Christianity in Houston

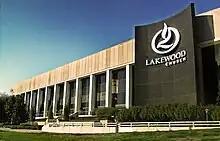
Lakewood Church

The Anglican-Episcopalian tradition is served by a multitude of communities affiliated with the Protestant Episcopal Church in the United States of America, and the Anglican Church in North America. Among them, the Episcopal Diocese of Texas within the Episcopal Church is the oldest Anglican or Episcopalian jurisdiction for the area. Within the Anglican Church in North America, several parish churches of Greater Houston are part of the Anglican Diocese of the Western Gulf Coast.